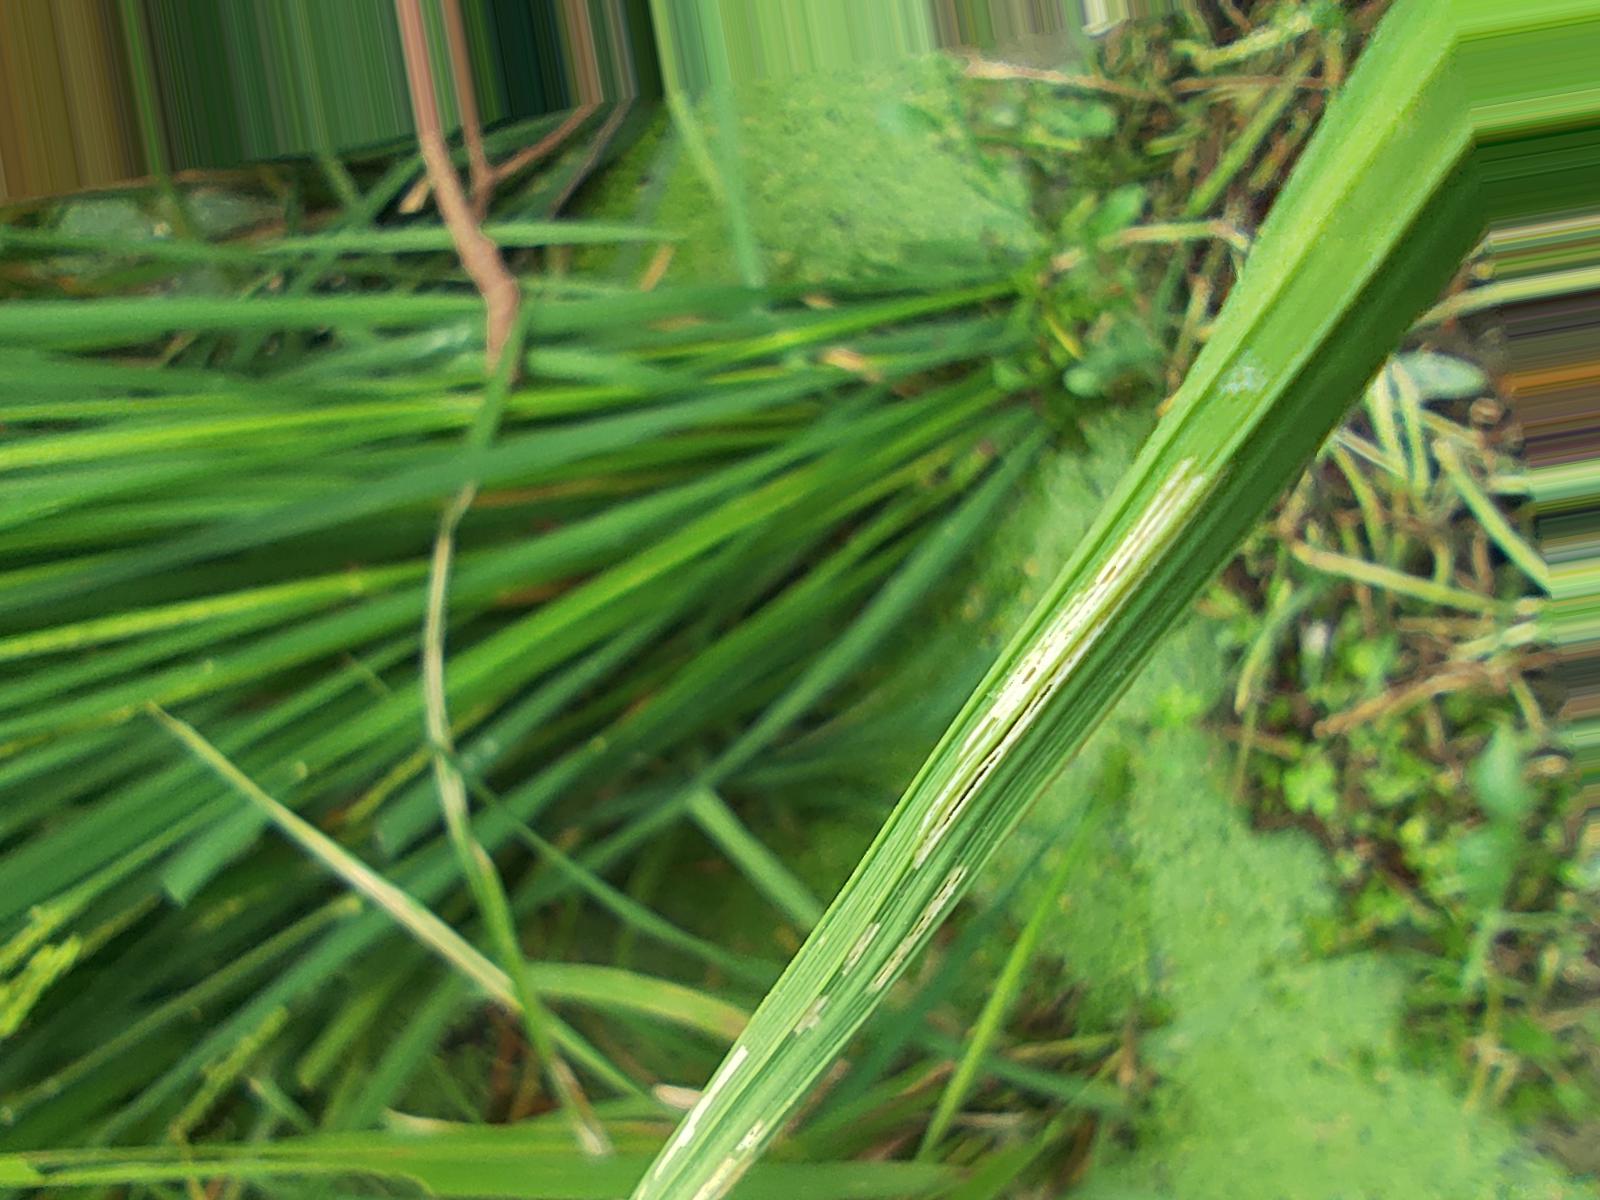
Nhãn: Sâu gai ( Hispa )